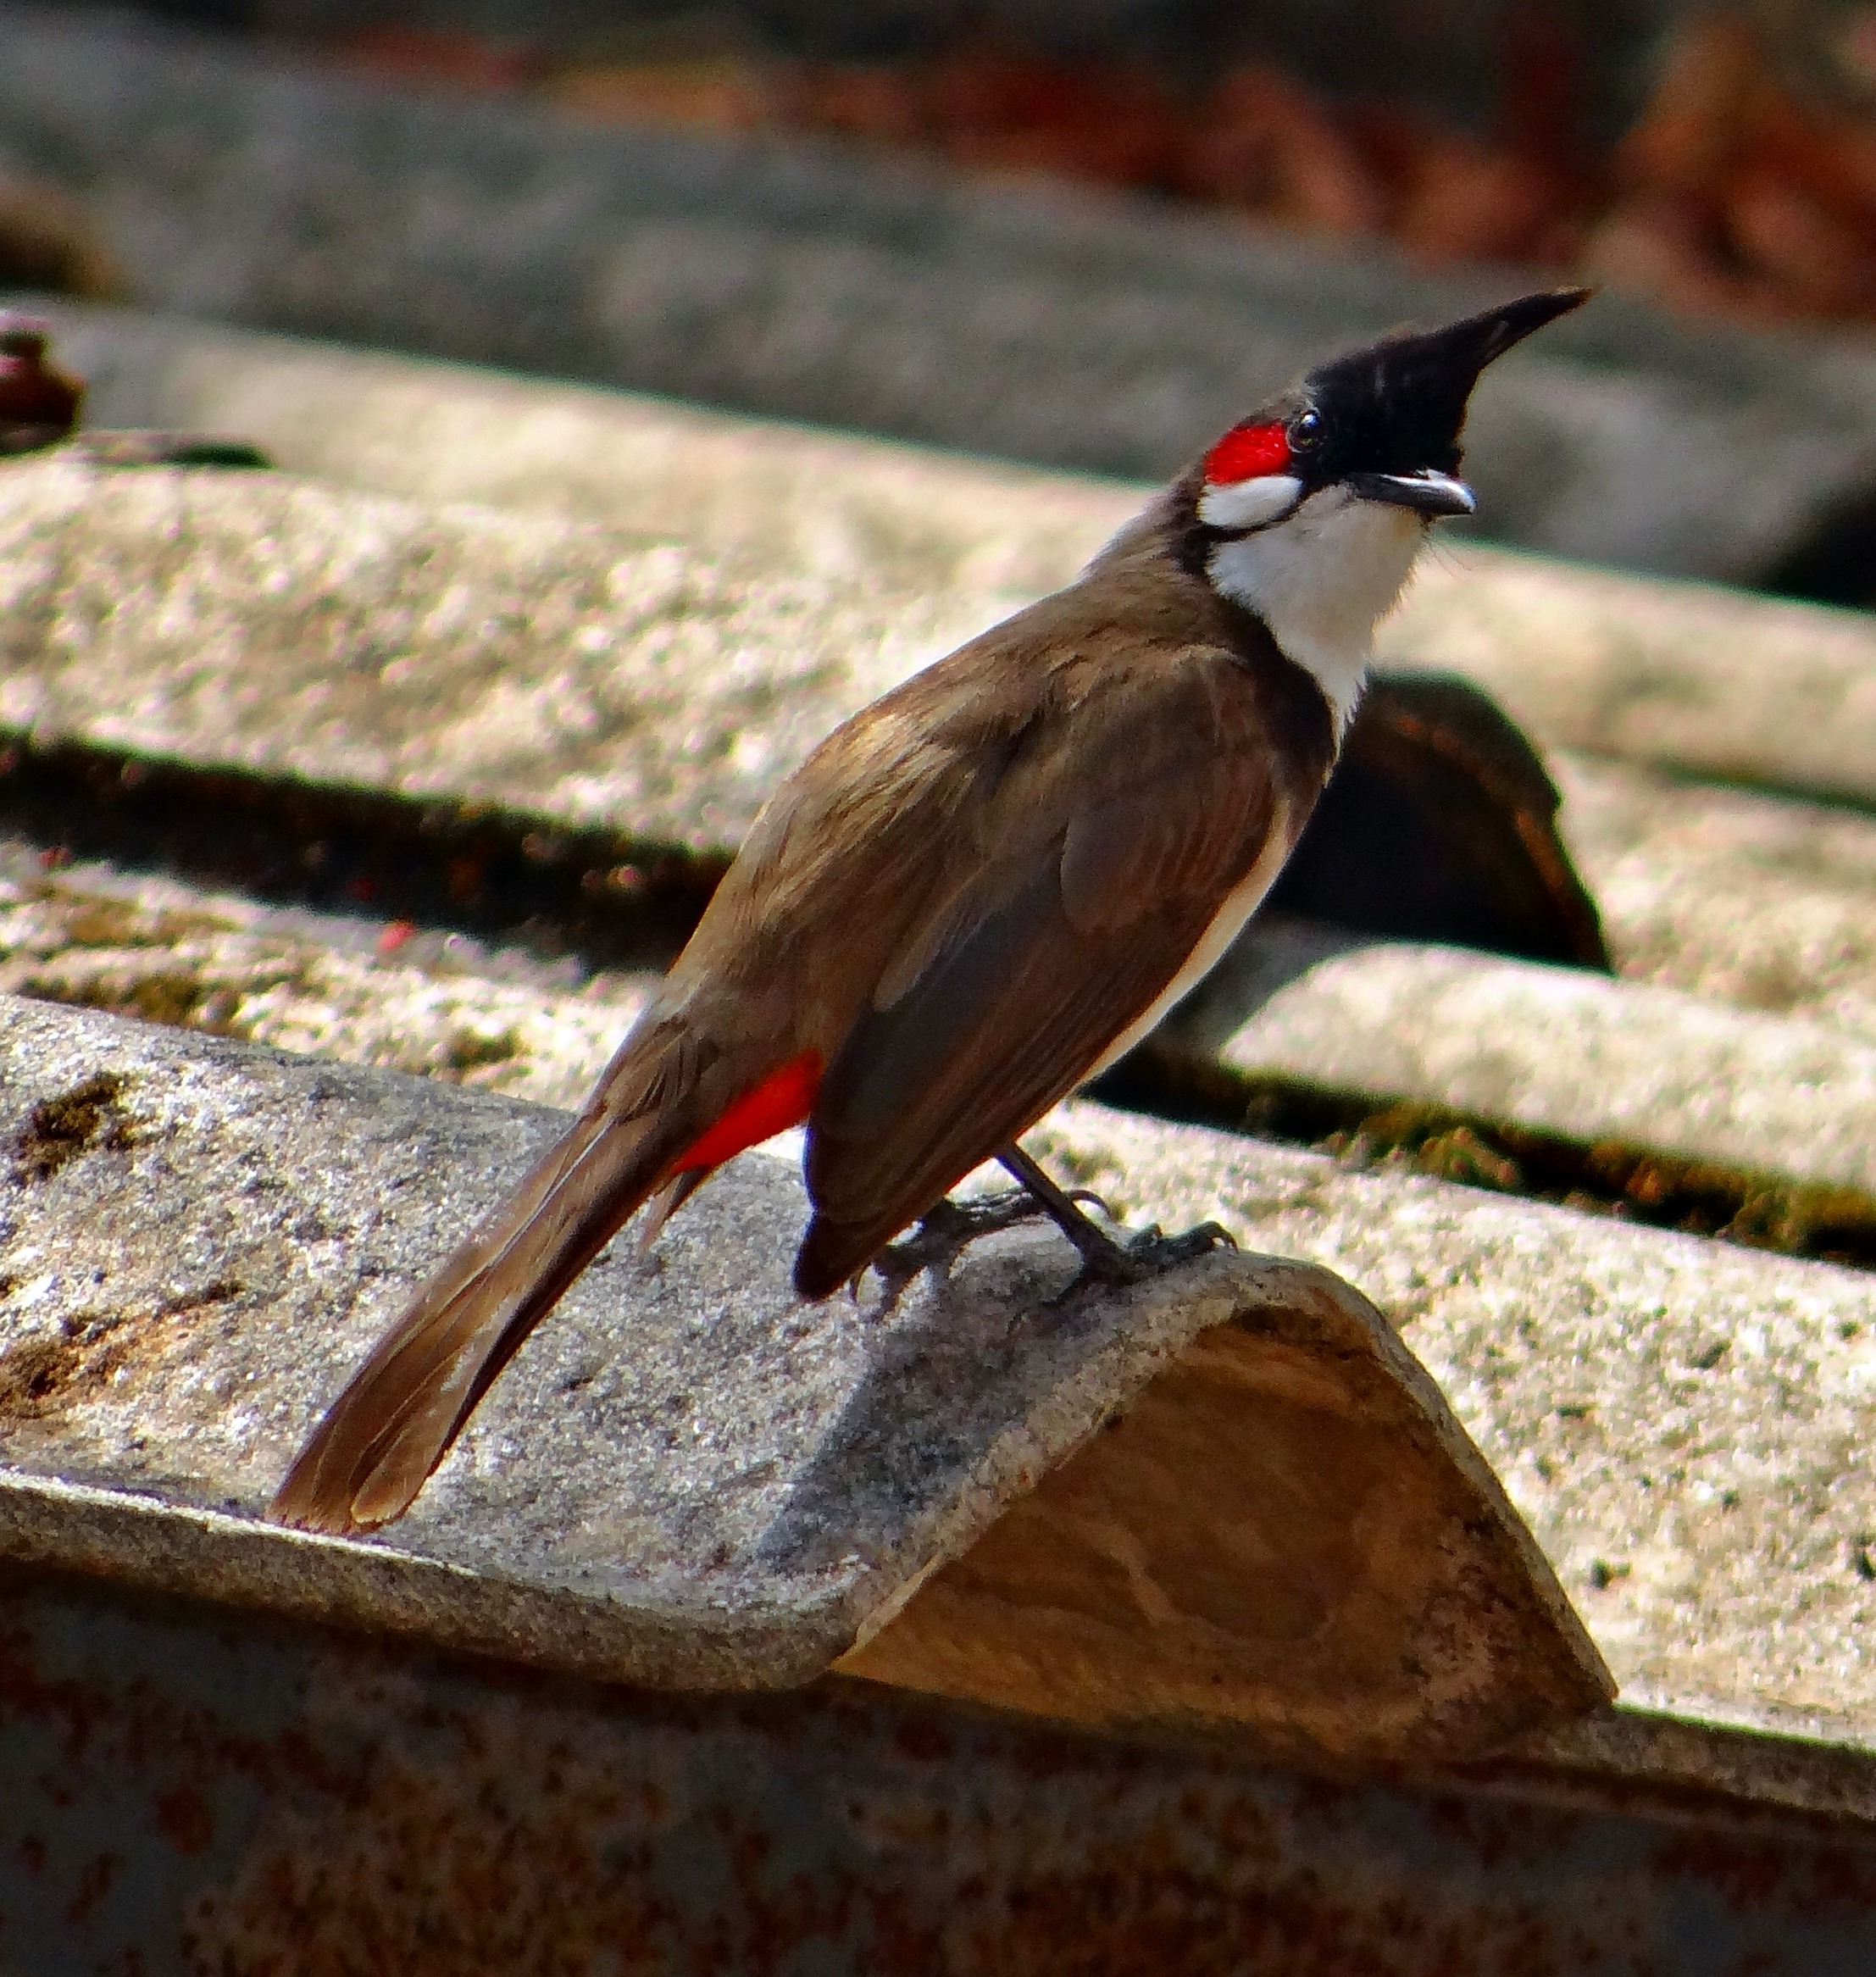
nature, bird, wildlife, red, beak, tropical, dharwad, fauna, vertebrate, india, tropics, bulbul, old world flycatcher, perching bird, whiskered, bulbuls